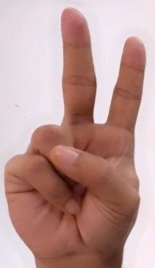
ASL sign: V